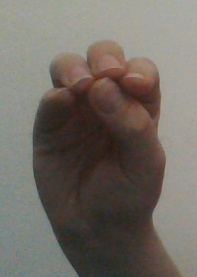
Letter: ha